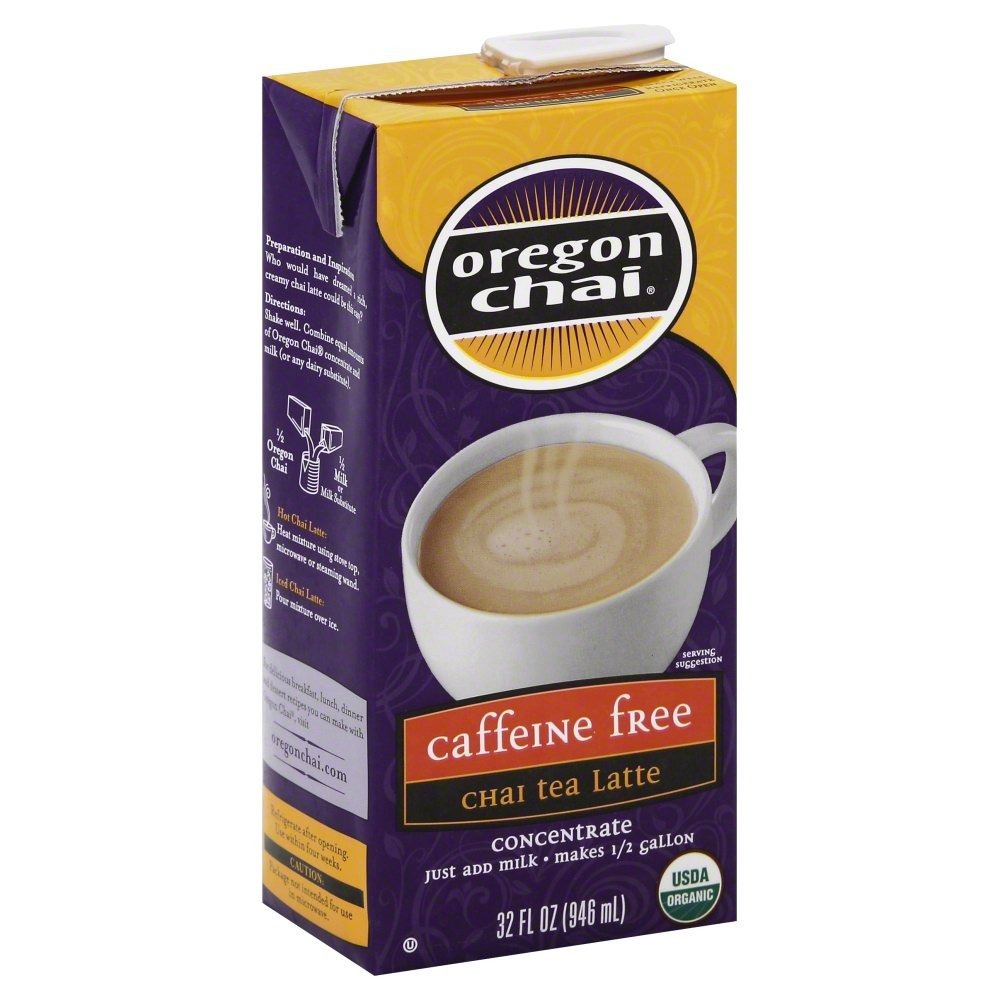
Item Name: TEA ORIG NO CAFFEINE
Product Description: Fresh Thyme
Value: 32.0
Unit: Fl Oz

Price: 7.175